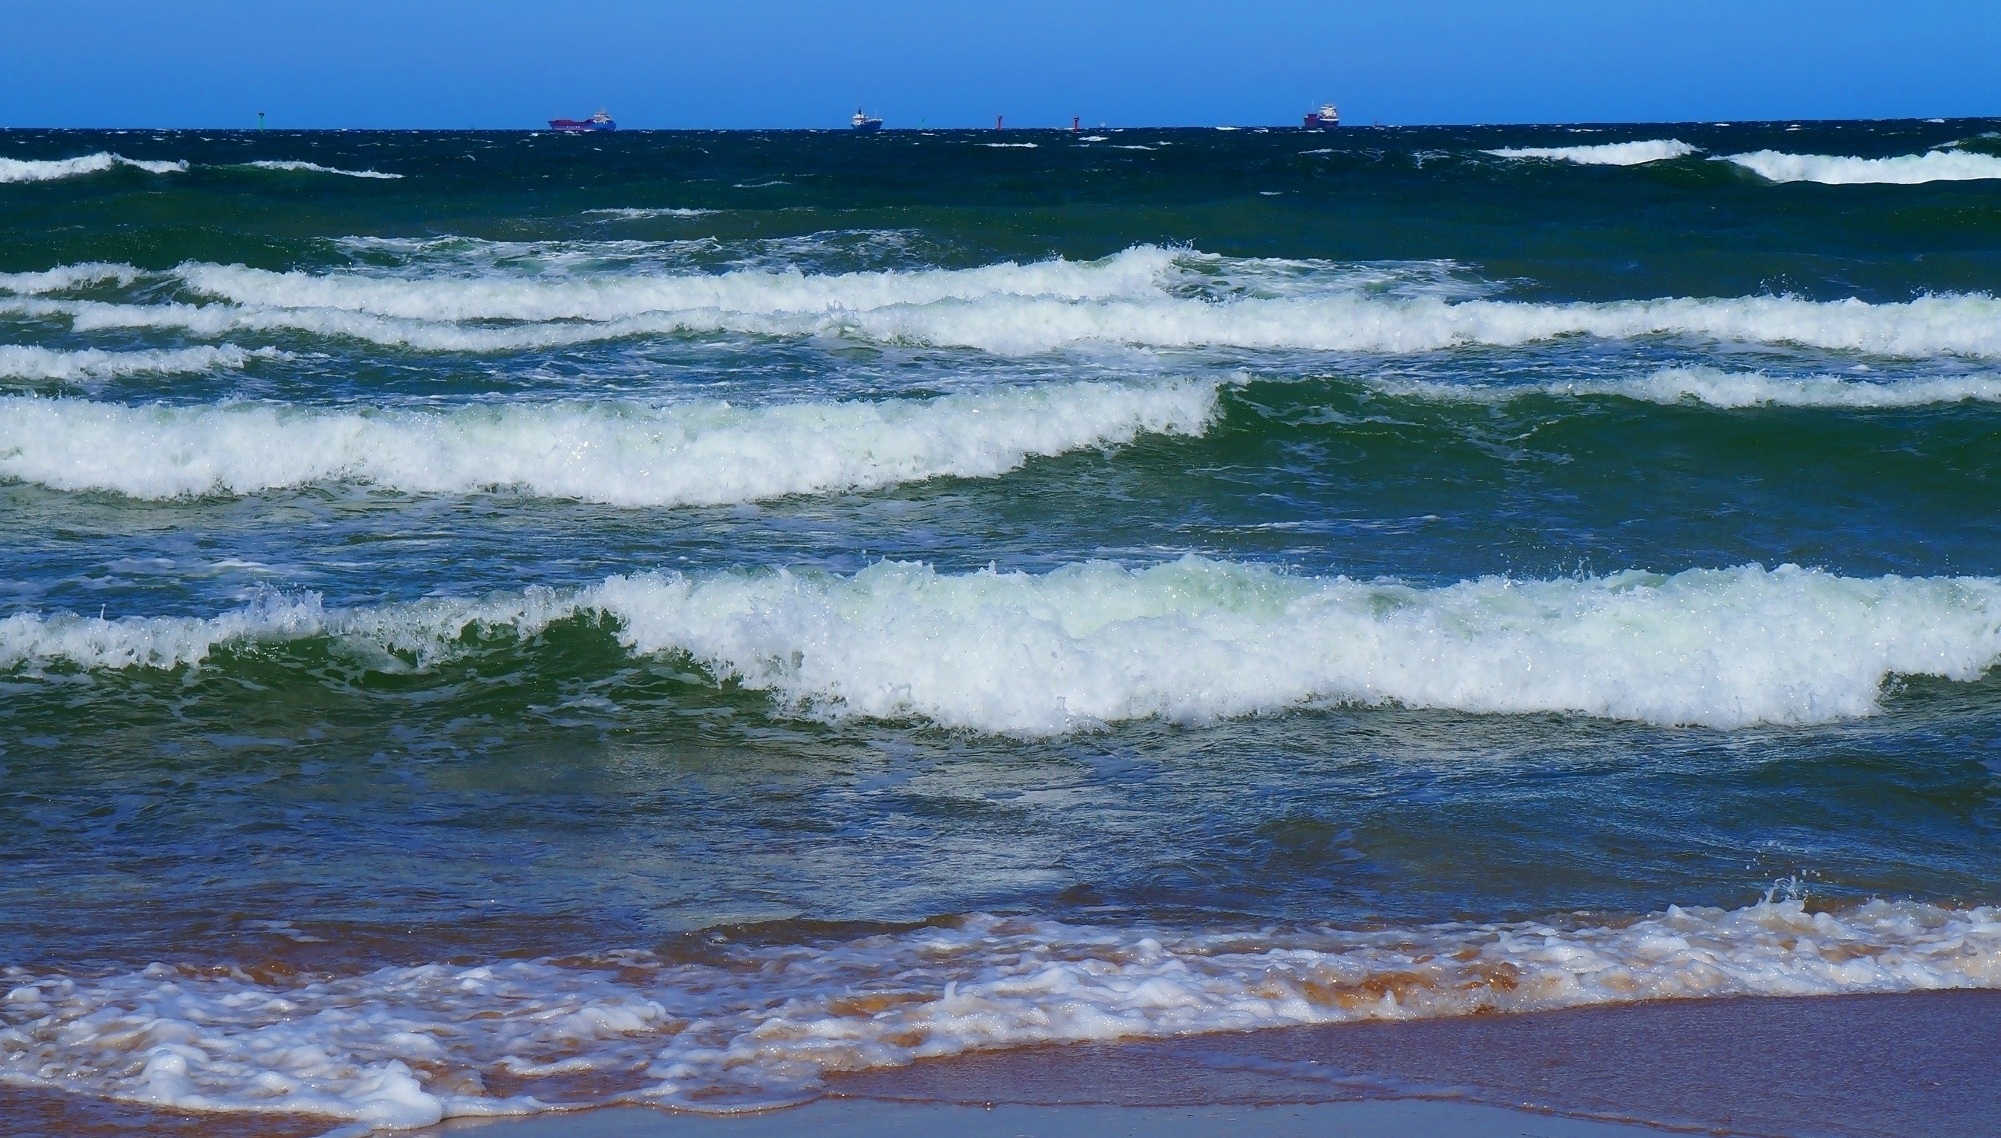
beach, landscape, sea, coast, water, ocean, horizon, shore, wave, view, wind, bay, body of water, poland, the baltic sea, the waves, wind wave